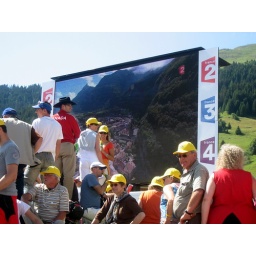
Le Tour de France in Verbier, 2009. TV screen